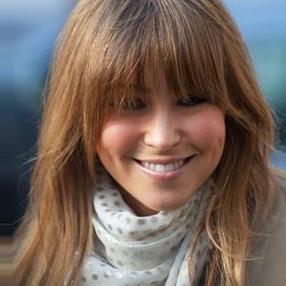
Age: 31